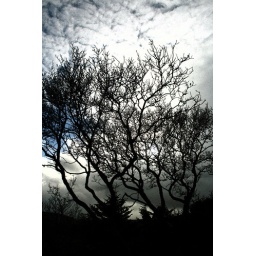
Leafless trees against a winter sky in Connemara